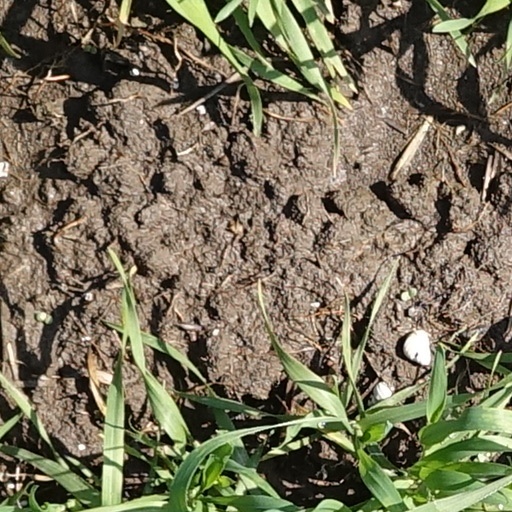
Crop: wheat